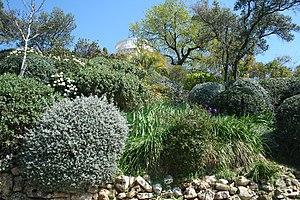
Mauguio (Hérault) - ancienne motte féodale.
Cette page recense les jardins de France bénéficiant du label « jardin remarquable ».
La liste des sites classés de l'Hérault présente les sites naturels classés du département de l'Hérault.
Mauguio est une commune française située dans le département de l'Hérault, en région Occitanie.